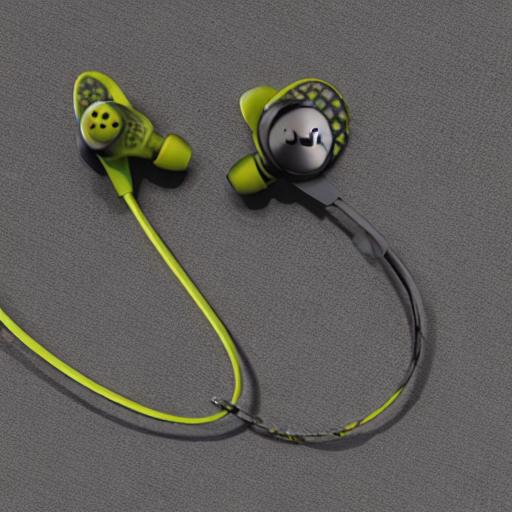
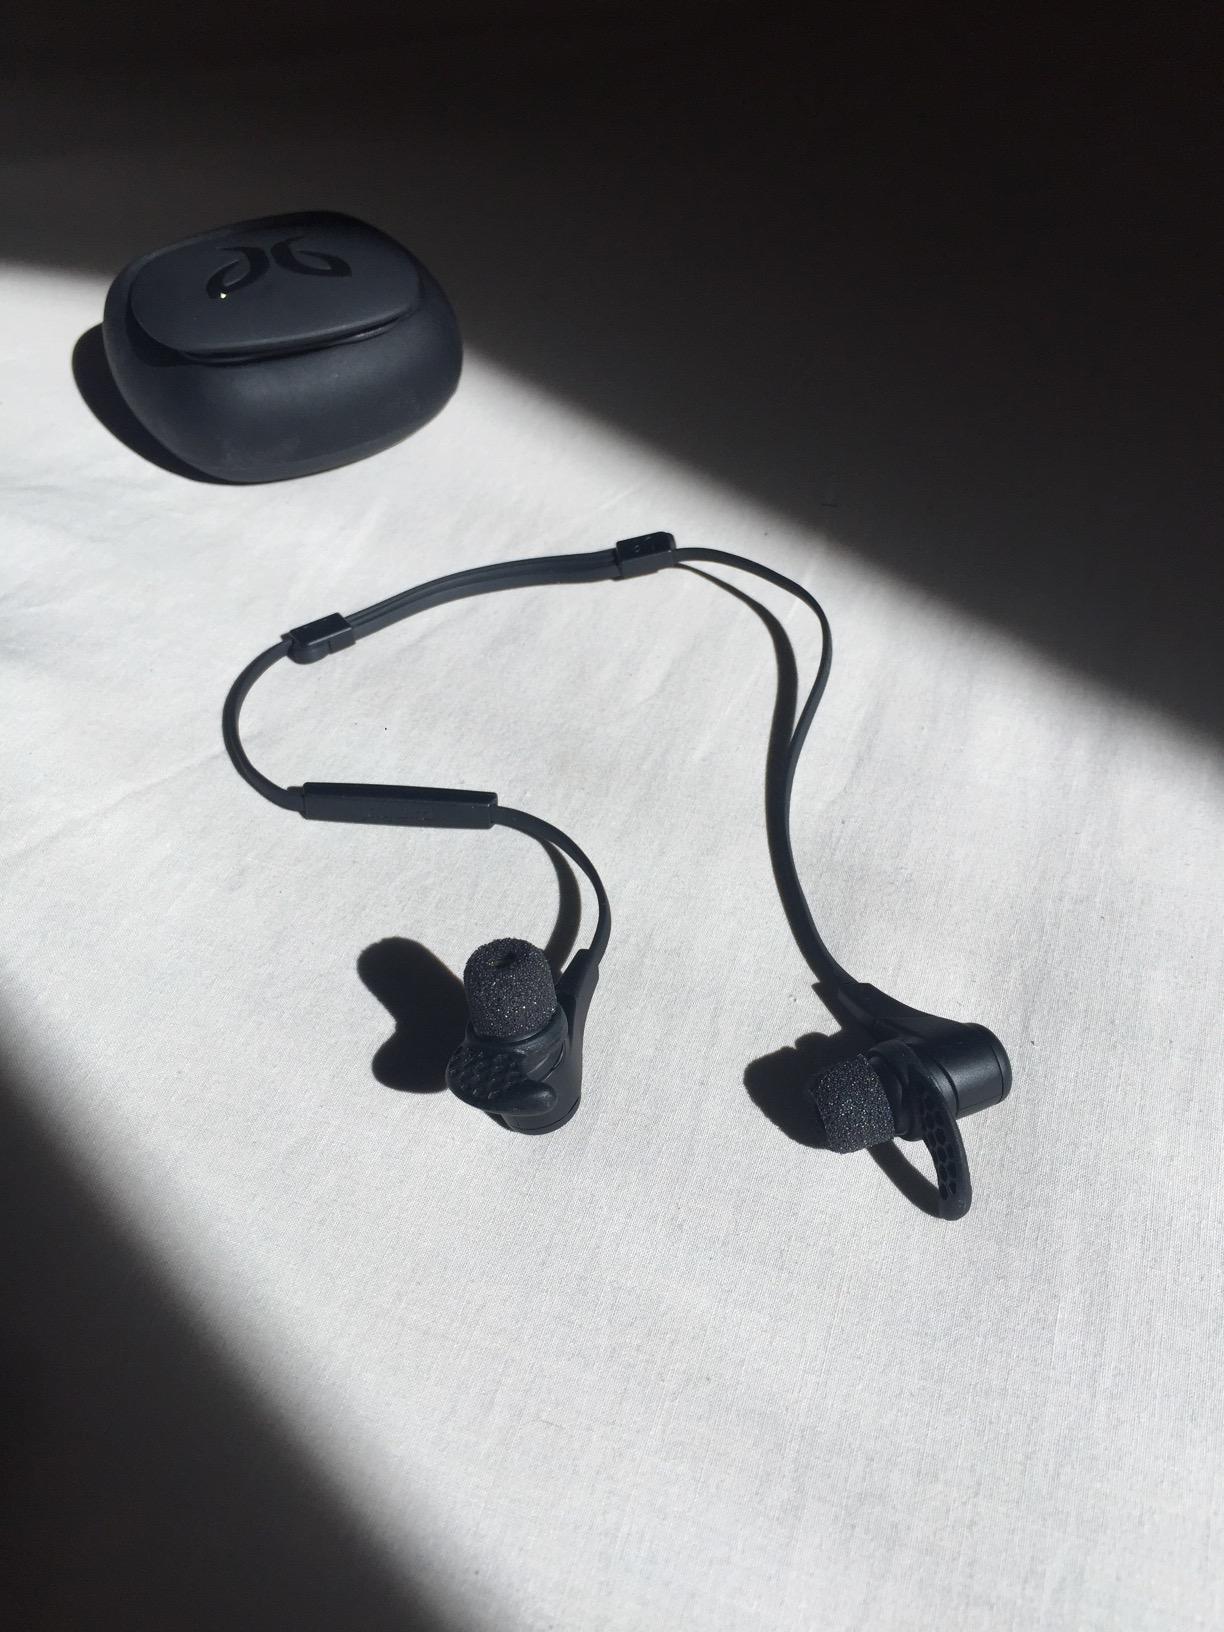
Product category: headphones
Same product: no